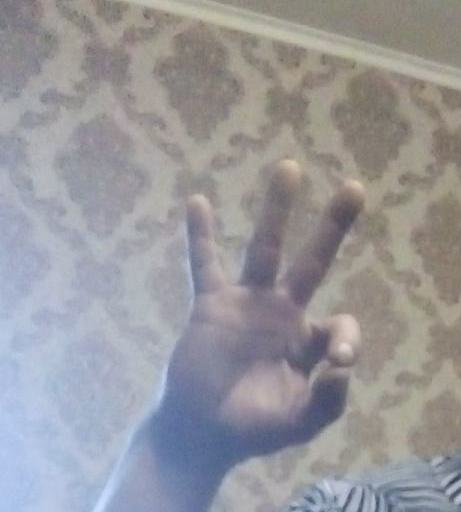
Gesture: ok